Chelleli Kapuram

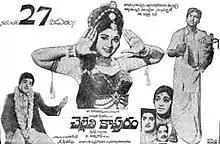
Theatrical release poster

Chelleli Kapuram is 1971 Indian Telugu-language drama film written and directed by K. Viswanath. Produced by Mannava Balayya under the banner of Amrutha films. The film was remade in Tamil as Anbu Thangai.